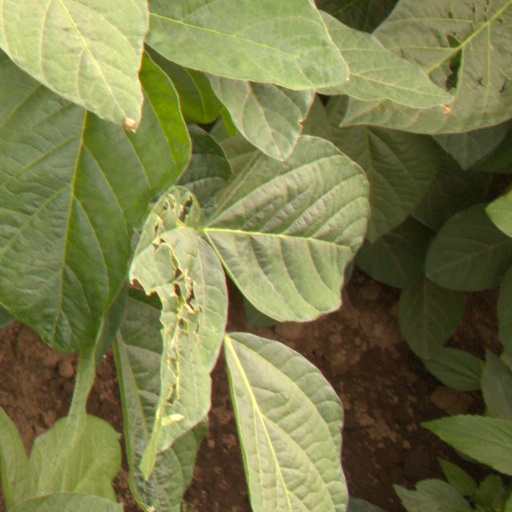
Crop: soybean